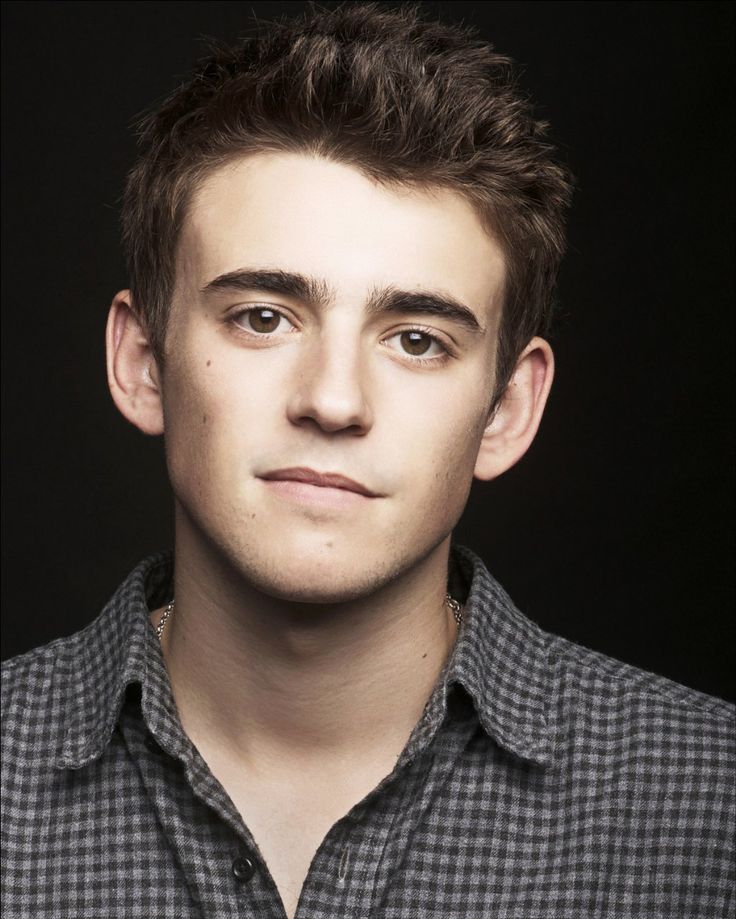
Label: Colored